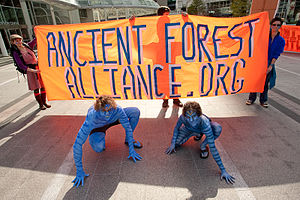
Avatar (film) / Produktion / Markedsføring
Et avatar rally i Vancouver.
Avatar er en amerikansk science fiction-film, der havde dansk premiere d. 18. december 2009. Den er instrueret af James Cameron og det er hans første spillefilm siden Titanic, en pause på 12 år. Siden Titanic har han bl.a. instrueret to dokumentarfilm. Historien blev skrevet helt tilbage i 1994 og senere var det meningen at den skulle udkomme i 1999, to år efter Titanic. Men Cameron syntes ikke at datidens visuelle effekter, ville kunne realisere hans vision. Efter at have set Gollum i Peter Jackson's Ringenes Herre: De To Tårne i 2002 mente han, at det nu var muligt. Avatar er den første 20th Century Fox film, som bruger det nye 20th Century Fox-logo, animeret af Blue Sky Studios, skaberen af Ice Age. Den 25. januar 2010 satte Avatar rekord ved at blive den bedst indtjenende film nogensinde. Den hidtidige rekordindehaver var Titanic fra 1997, også instrueret af James Cameron.